Cromwell Lock

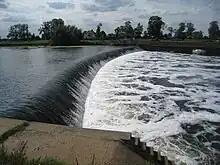

Cromwell Weir by the side of the lock is one of the largest weirs on the Trent and marks the tidal limit of the river.